Union Christian College, Merom

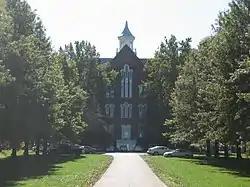
Front of the college building

Union Christian College was a small co-educational college located in Merom, Sullivan County, Indiana. Founded by the denomination called the Christian Church which eventually merged with the Congregational denomination which later joined with the Evangelical and Reformed Churches to form the United Church of Christ. It was one of the first co-educational colleges that allowed women to take any class that a man could take. Other co-educational colleges would only allow their women to study home economics, nursing, teaching, secretarial, etc. At UCC women could study to be doctors, lawyers, ministers, or home-makers. UCC was very progressive for its time. One of its most notable alumni was James M. Hamilton (class of 1890), who became the third president of Montana State University, serving from 1904 to 1919.